East Wetumpka Commercial Historic District

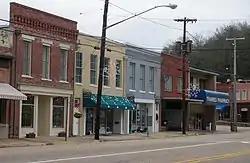

The East Wetumpka Commercial Historic District, in Wetumpka, Alabama, United States, is a historic district which was listed on the National Register of Historic Places in 1992. The listing included 25 contributing buildings and 10 non-contributing ones on .